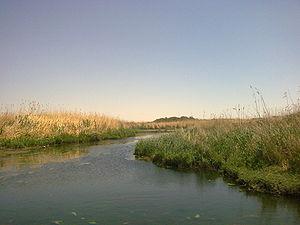
La réserve humide d'Azraq est une réserve naturelle situé près de la ville d'Azraq dans l'est de la Jordanie.
Cet article recense les zones humides de Jordanie concernées par la convention de Ramsar.